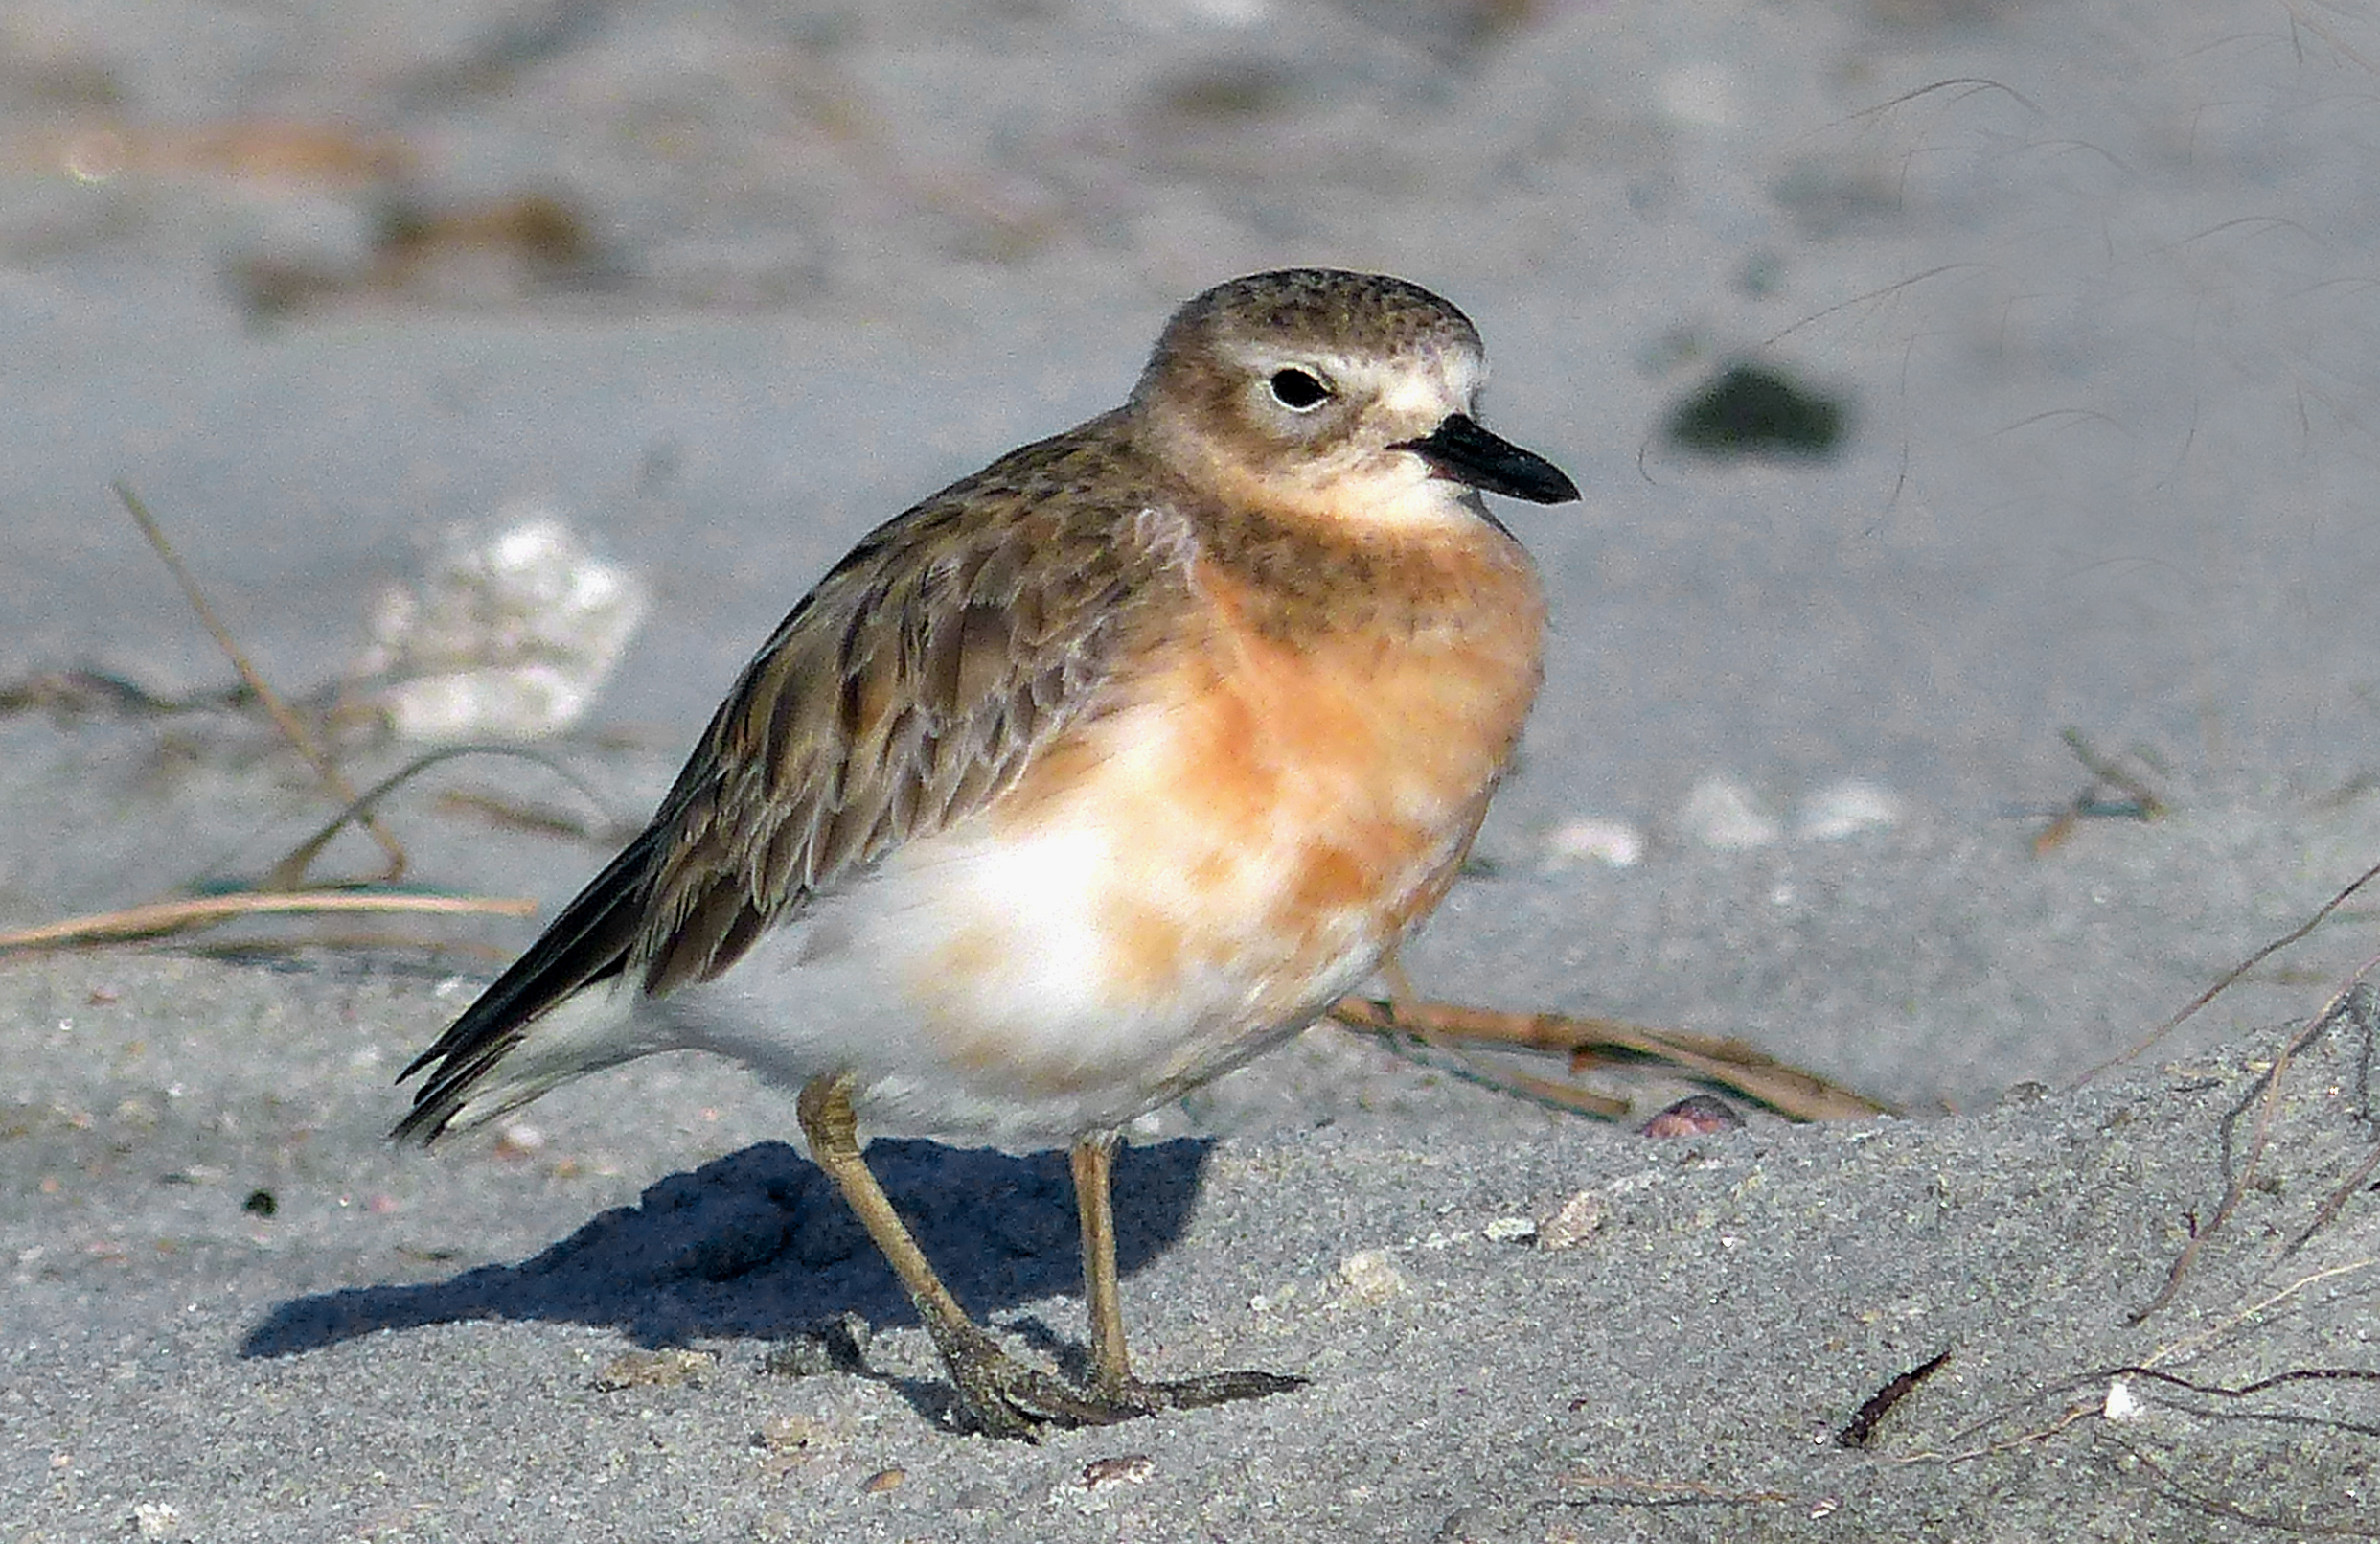
beach, nature, bird, wildlife, beak, fauna, birds, publicdomain, seabirds, vertebrate, sparrow, lumixfz200, newzealandbirds, shorebirds, shorebird, sandpiper, brambling, lark, perching bird, emberizidae, cinclidae, calidrid, red backed sandpiper